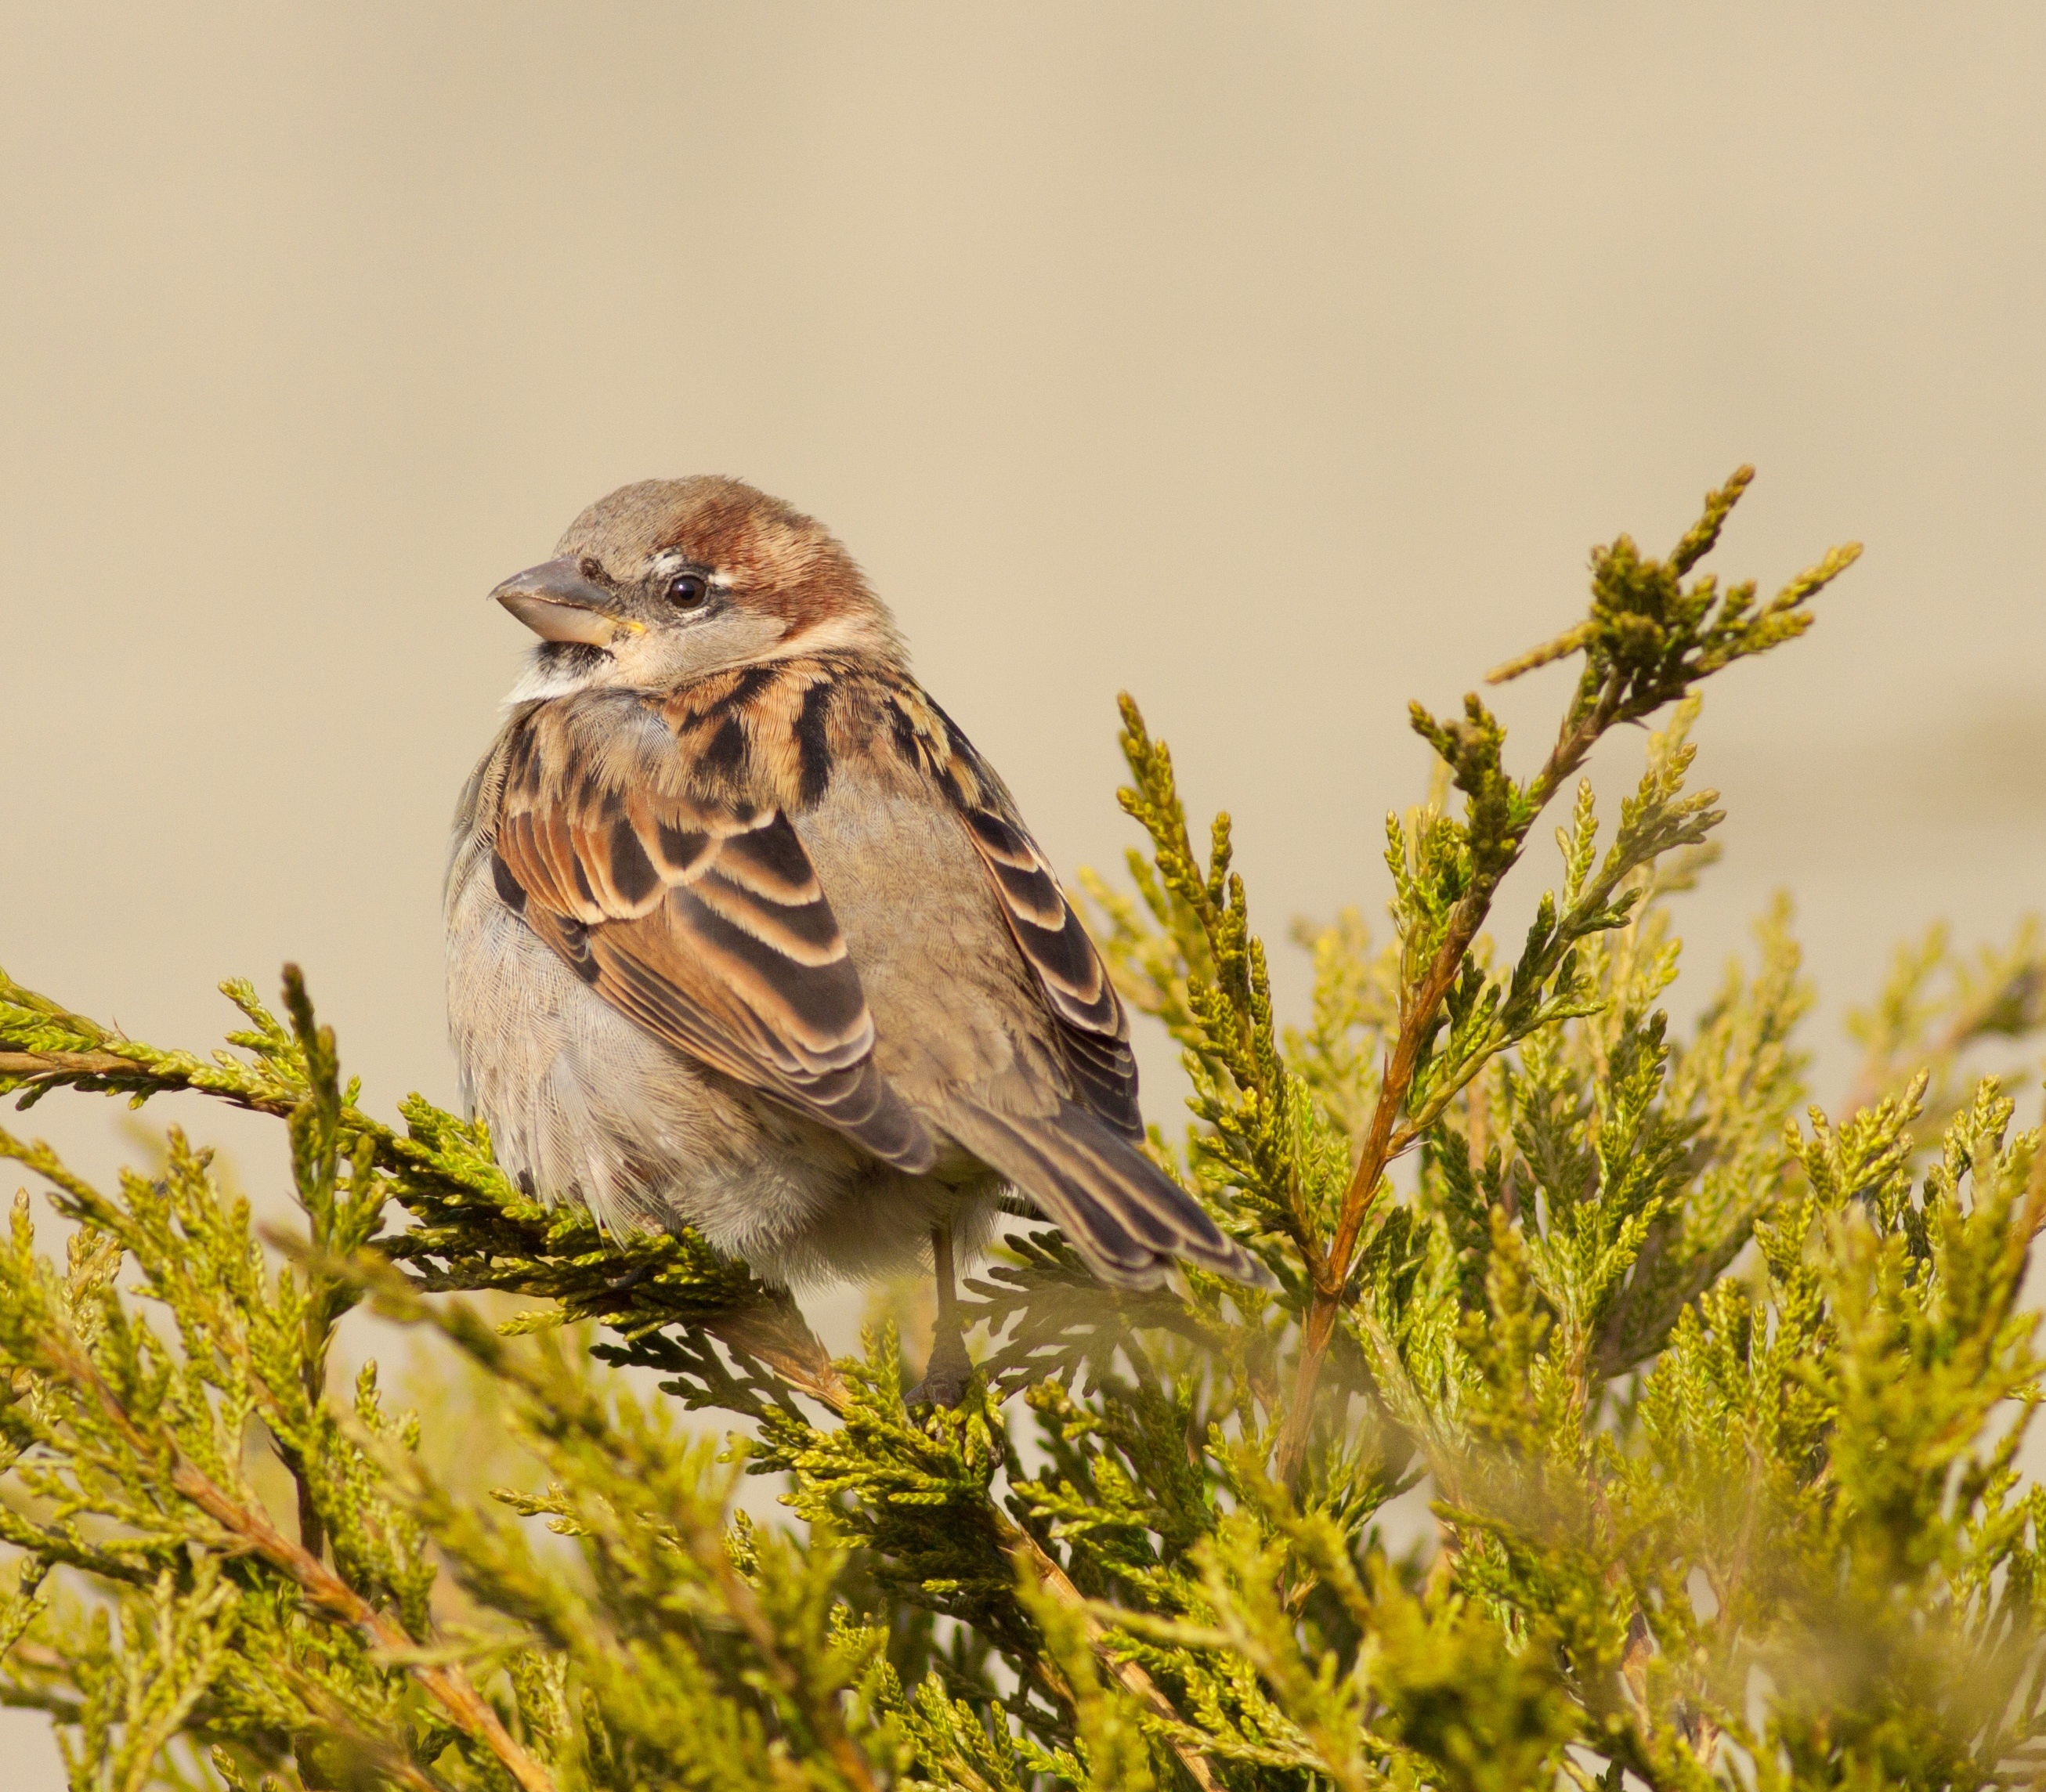
nature, branch, bird, animal, cute, wildlife, beak, brown, fauna, tail, wings, little, vertebrate, sparrow, finch, wren, lark, house sparrow, perching bird